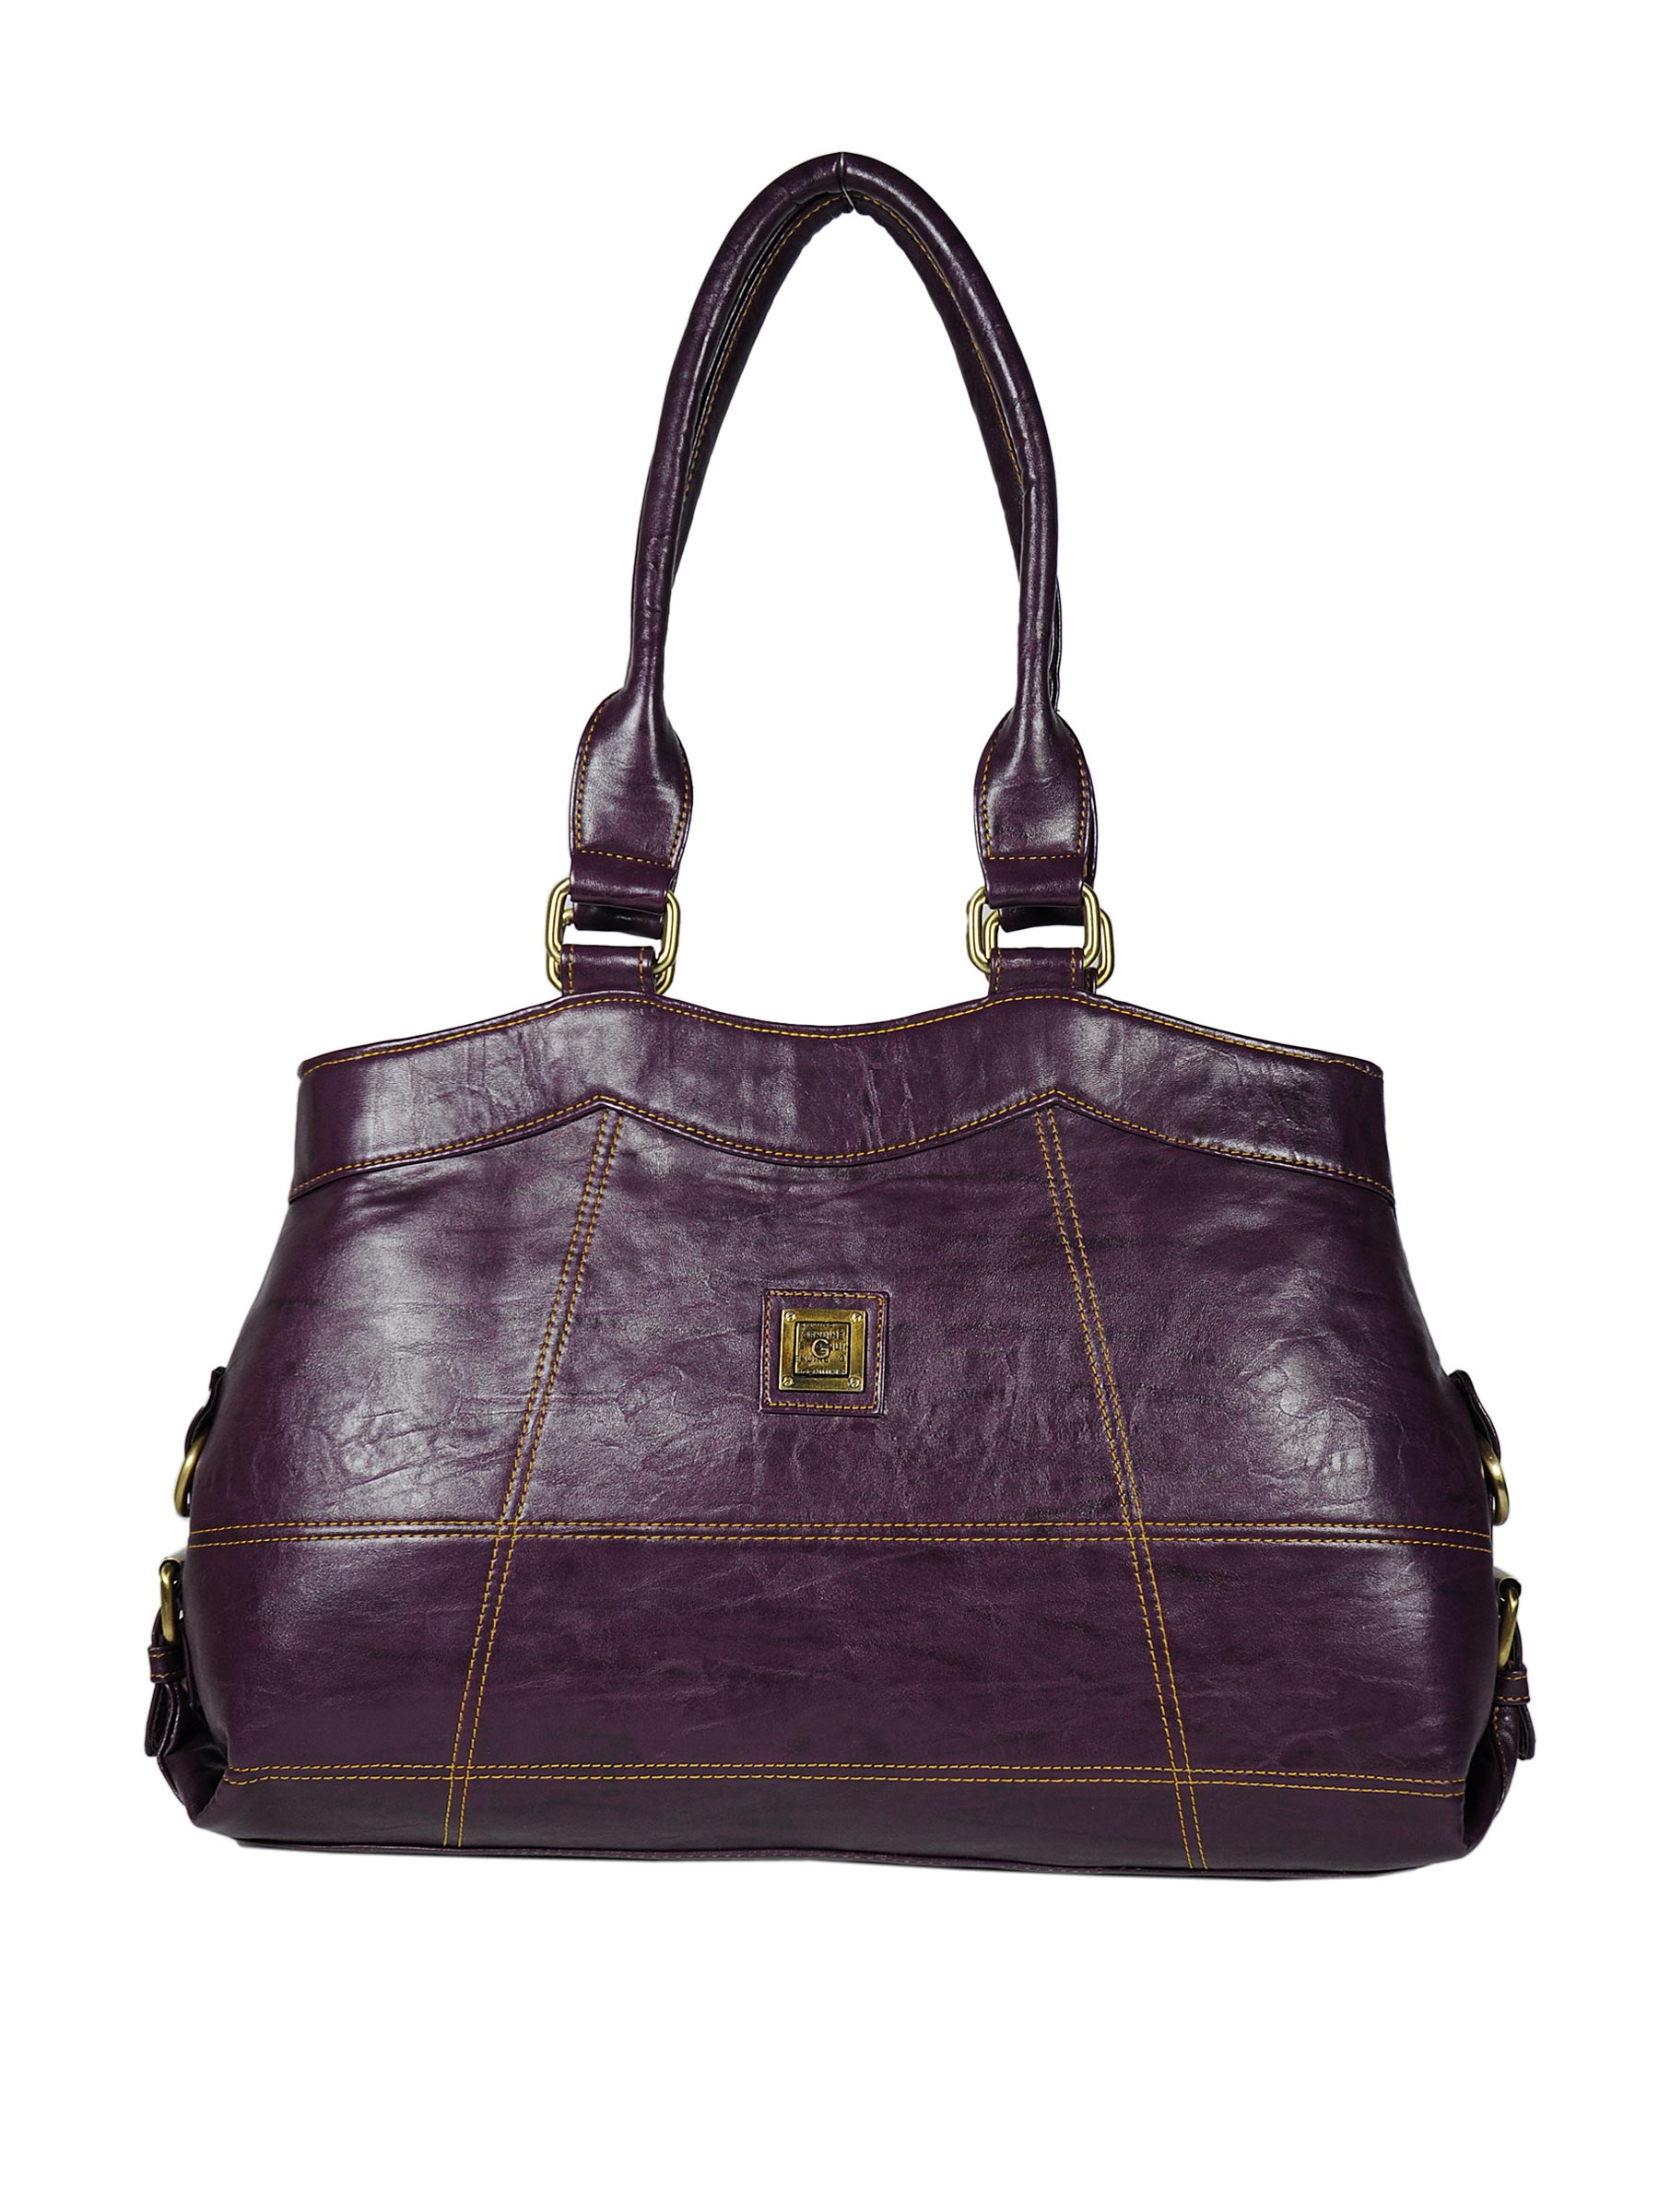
Murcia Women Hahk Purple Handbags
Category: Accessories / Bags / Handbags
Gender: Women
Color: Purple
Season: Winter 2015
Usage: Casual